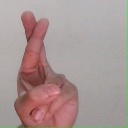
अक्षर: र